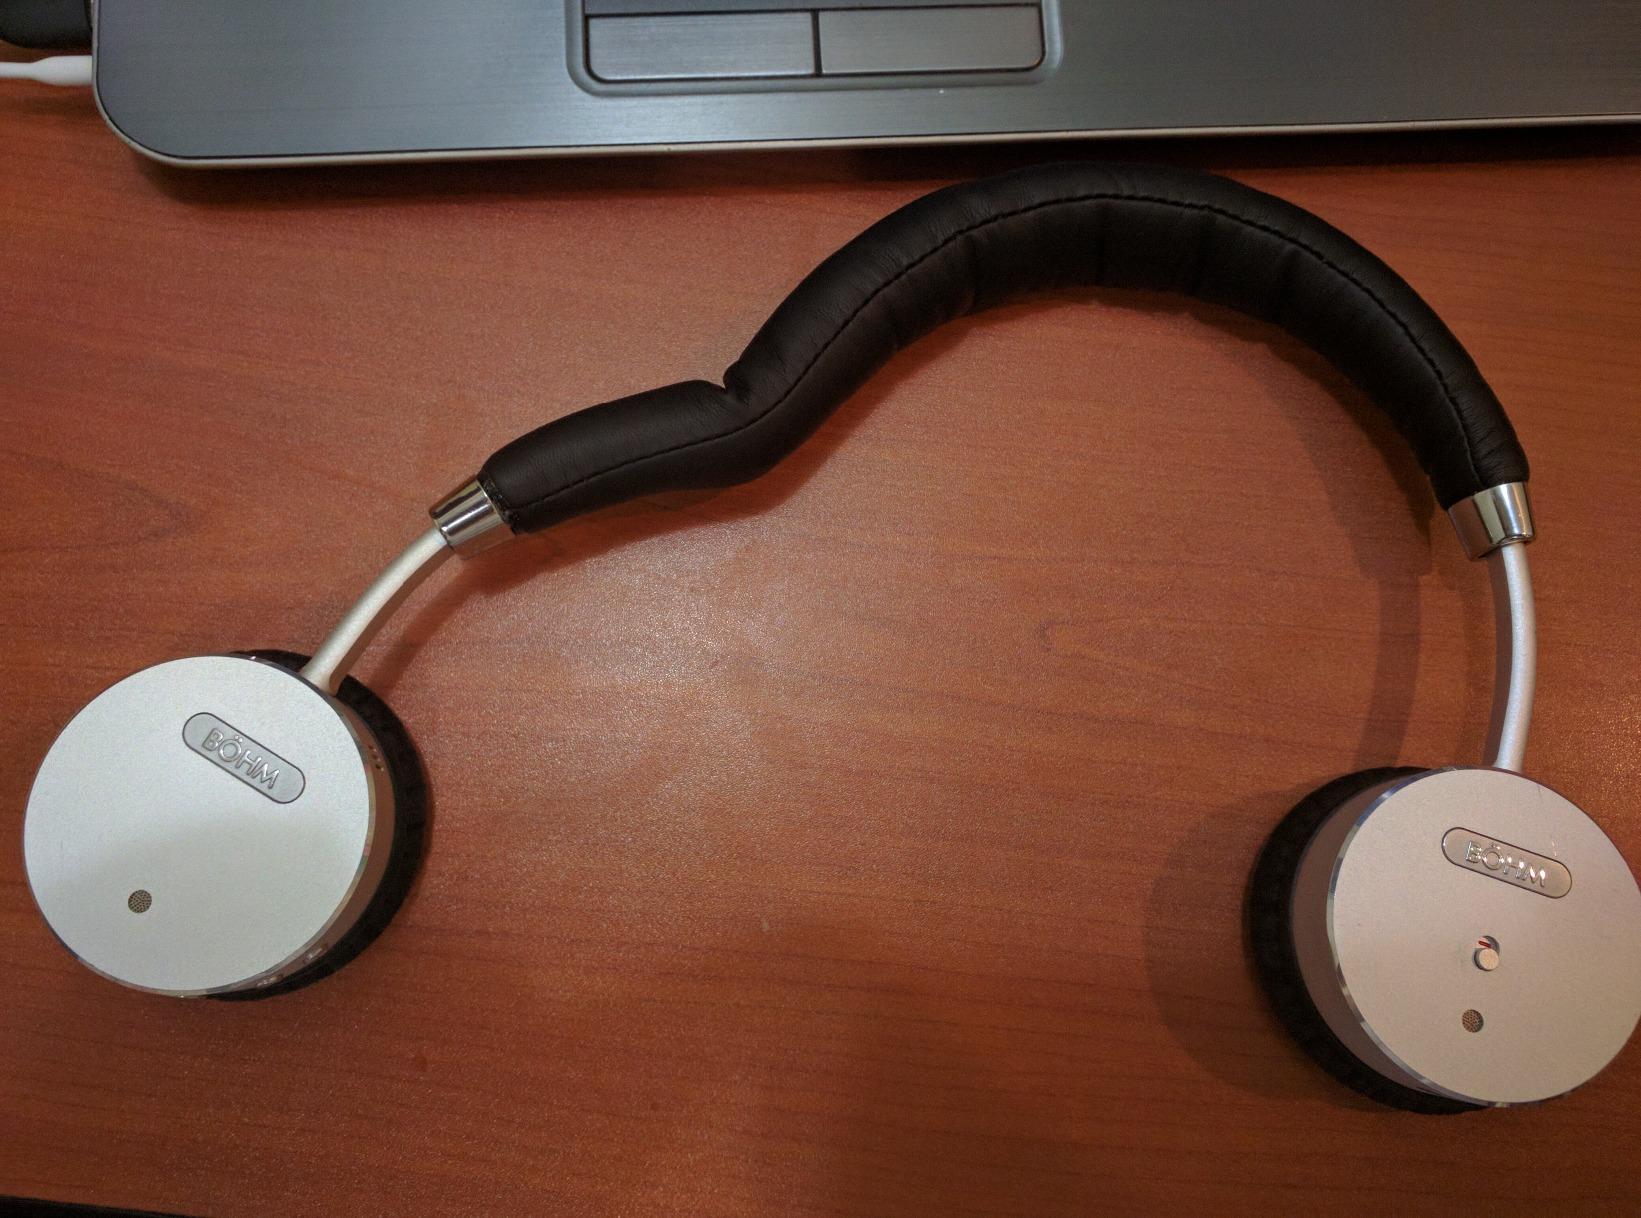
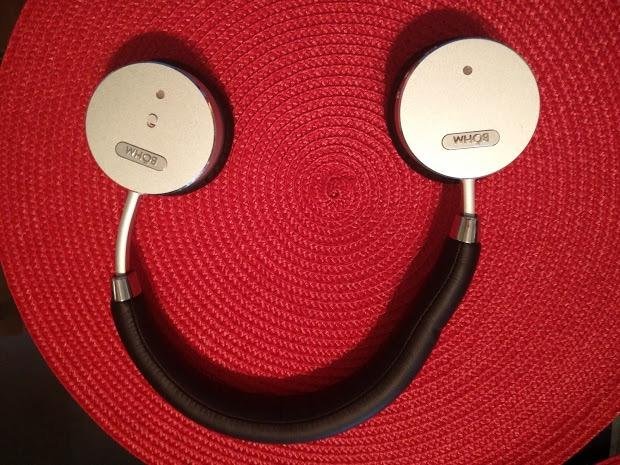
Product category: headphones
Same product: yes